Hughie Wise

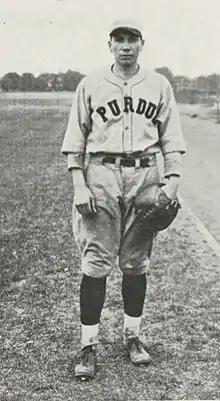
yearbook photo of Wise at Purdue, 1926

Hugh Edward Wise (March 9, 1906 – July 21, 1987) was an American professional baseball catcher, manager and scout. A native of Campbellsville, Kentucky, Wise attended Purdue University, where he played college baseball for the Boilermakers from 1926 to 1927. His son Casey Wise played Major League Baseball, and another son, Hugh Jr., played in the minor leagues.